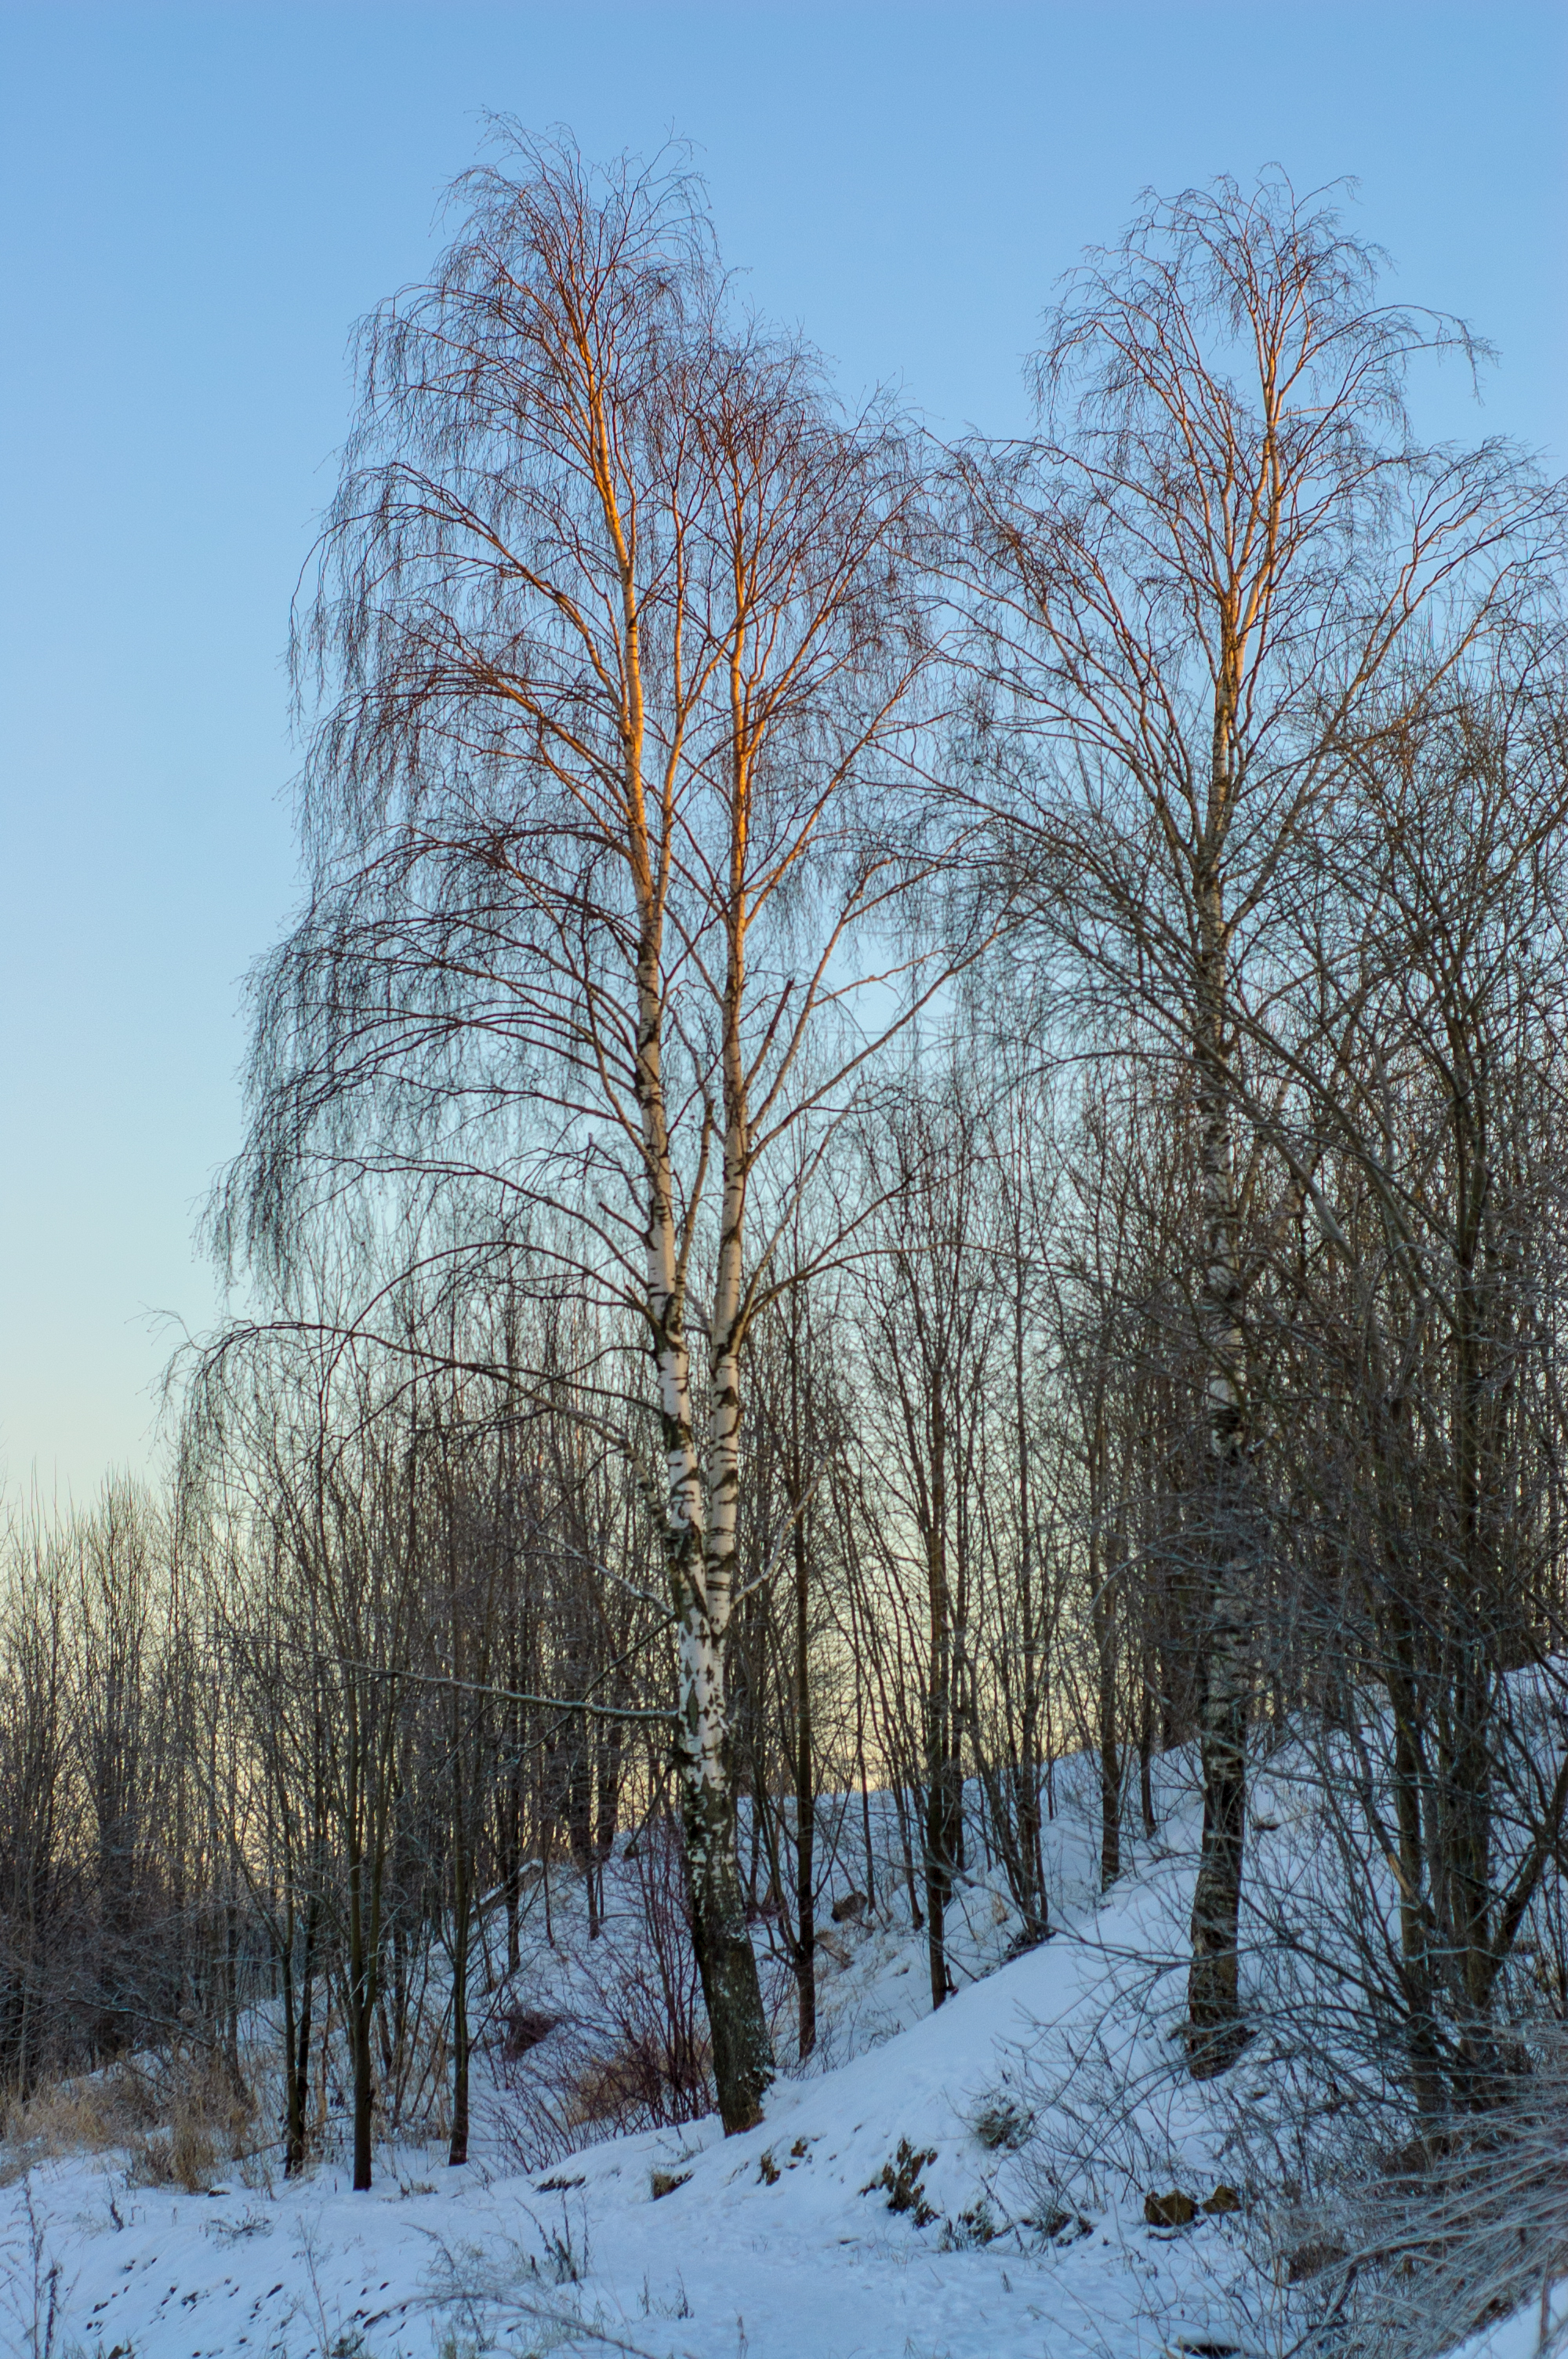
image, branch, winter, twig, natural landscape, freezing, snow, trunk, deciduous, frost, plant stem, precipitation, grove